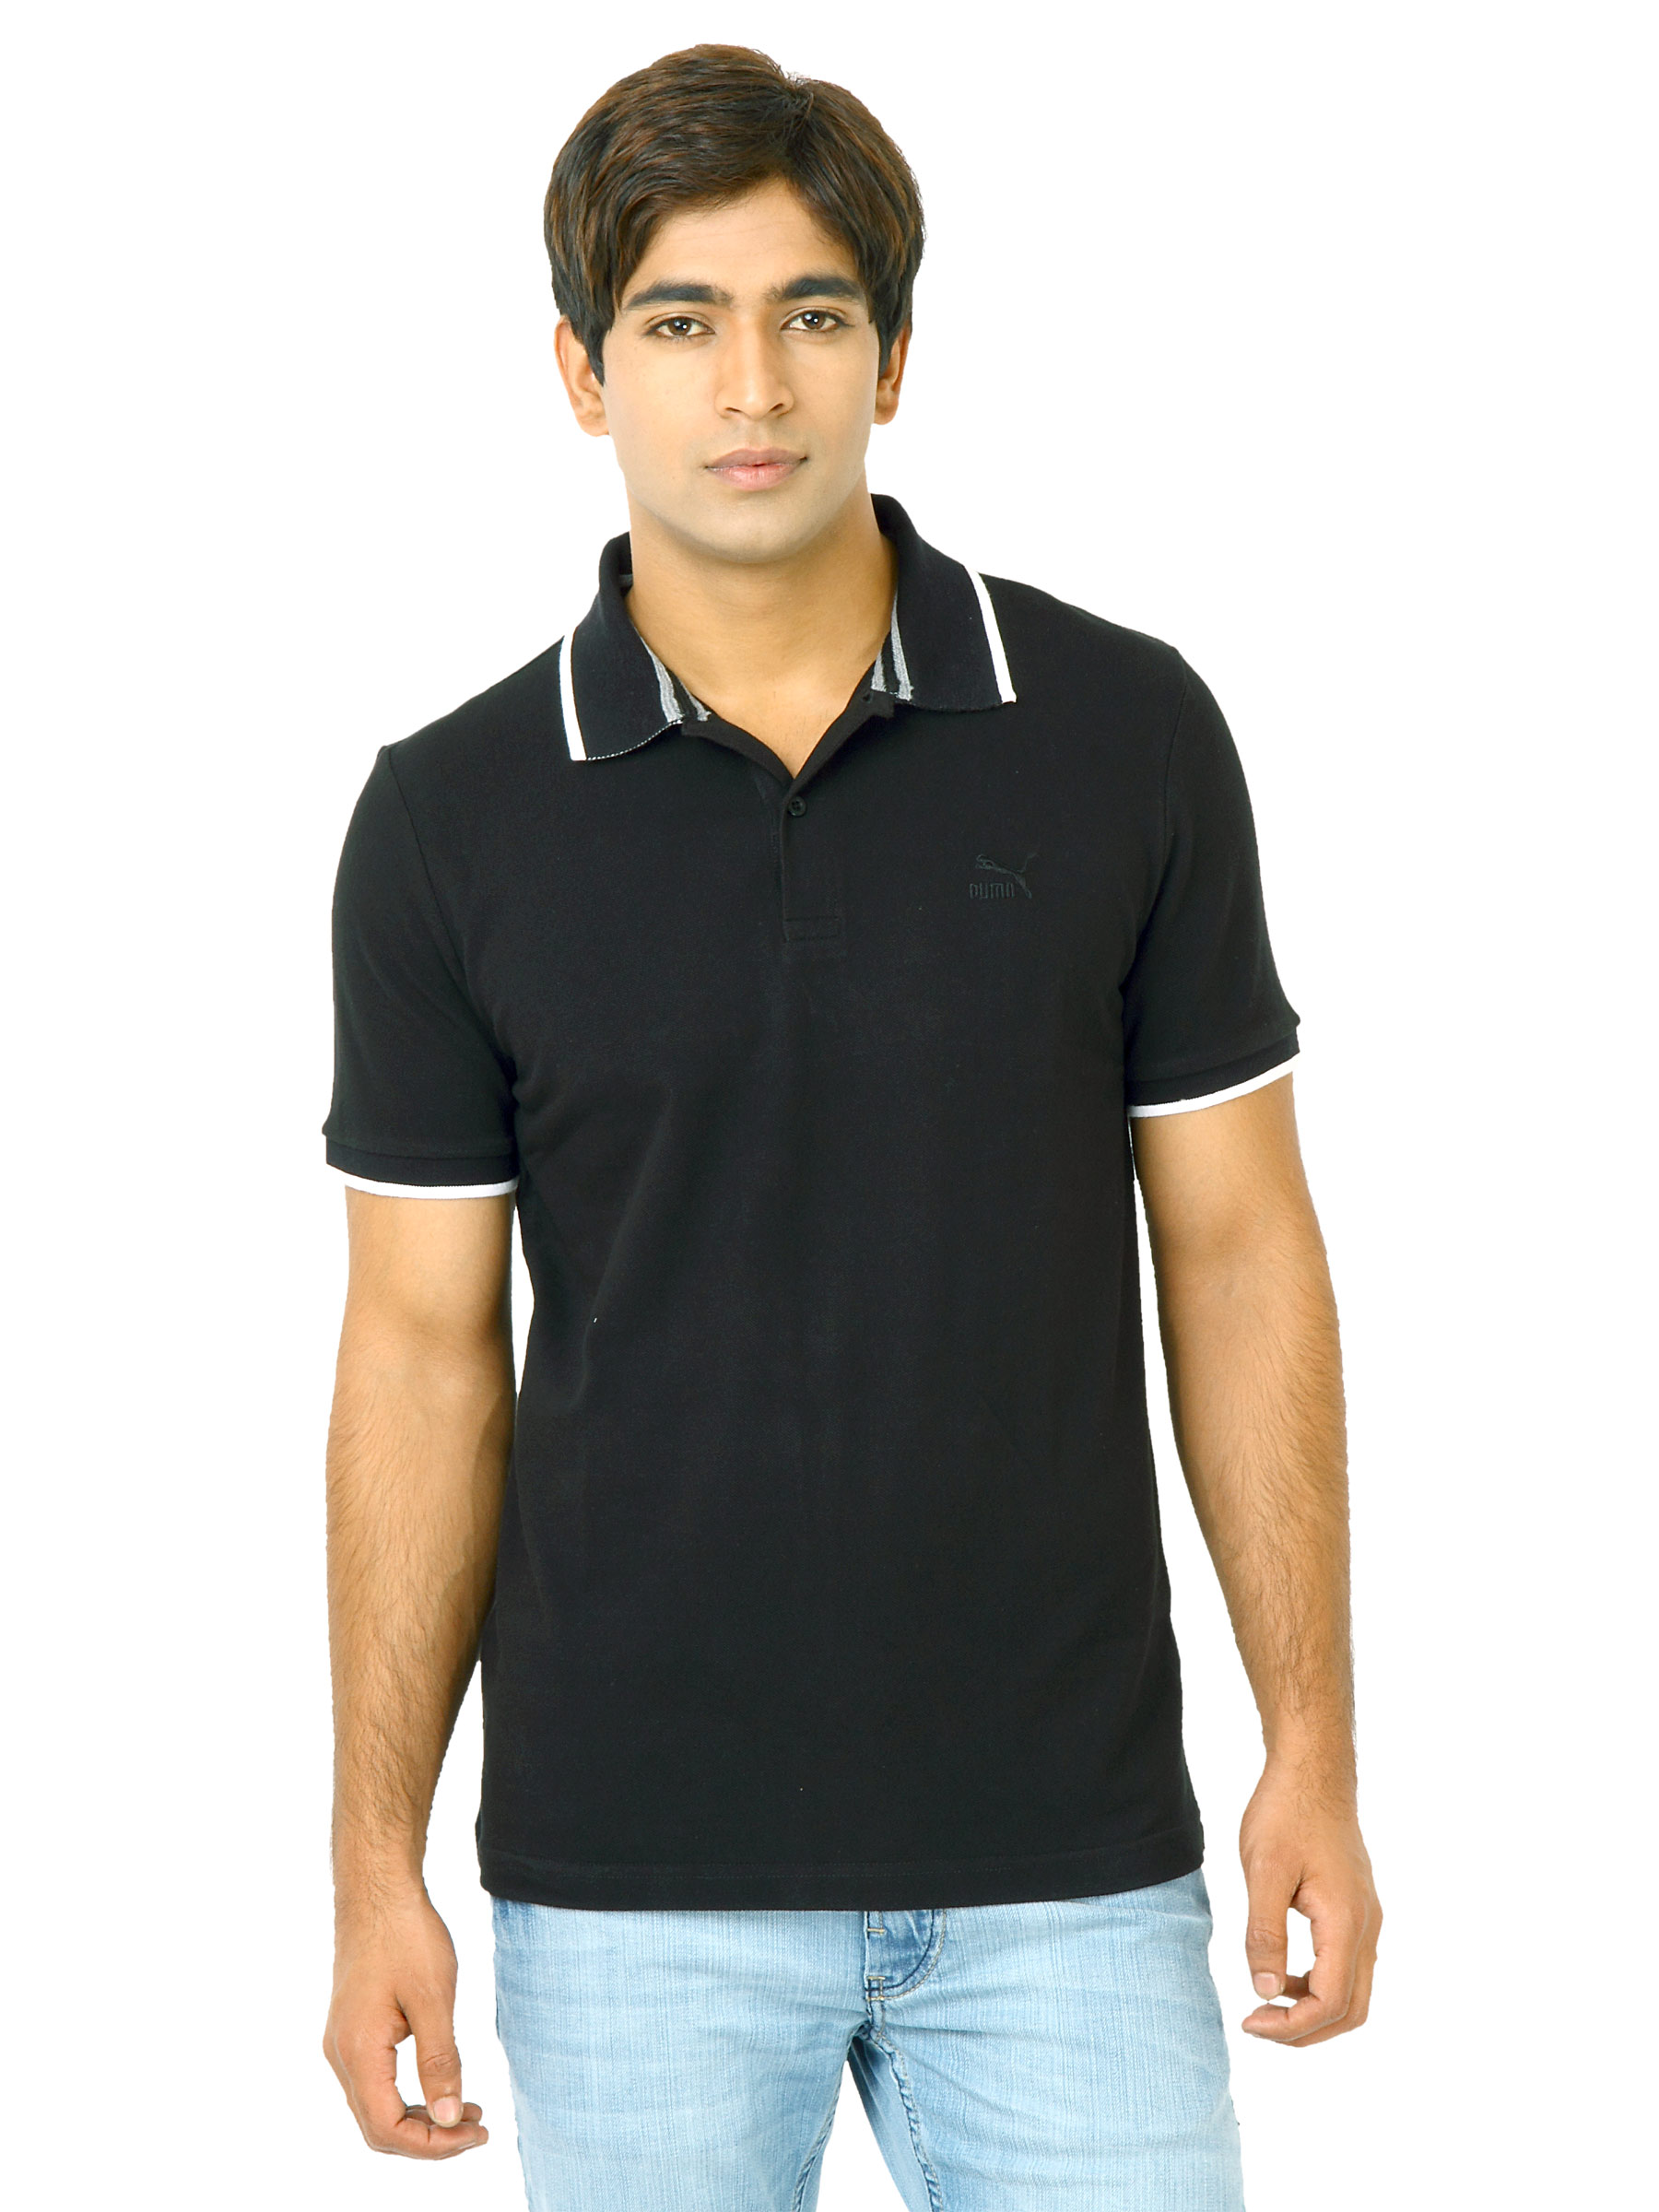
Puma Men Heritage Black Polo Tshirts
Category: Apparel / Topwear / Tshirts
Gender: Men
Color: Black
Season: Fall 2011
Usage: Casual